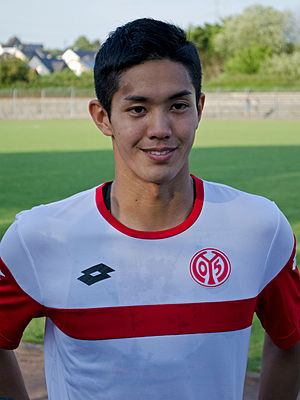
Yoshinori Muto
Yoshinori Muto er en japansk fodboldspiller.